Shotgun proteomics

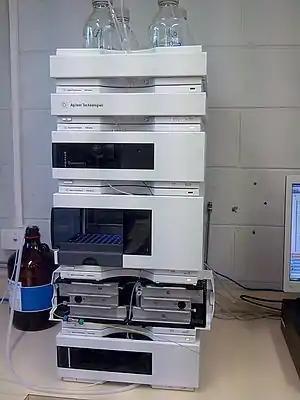
Agilent 1200 HPLC

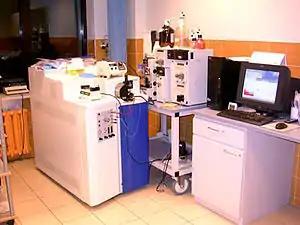
Quadrupole time-of-flight tandem mass spectrometer (Q-TOF)

Cells containing the protein complement desired are grown. Proteins are then extracted from the mixture and digested with a protease to produce a peptide mixture. The peptide mixture is then loaded directly onto a microcapillary column and the peptides are separated by hydrophobicity and charge. As the peptides elute from the column, they are ionized and separated by m/z in the first stage of tandem mass spectrometry. The selected ions undergo collision-induced dissociation or other process to induce fragmentation. The charged fragments are separated in the second stage of tandem mass spectrometry.